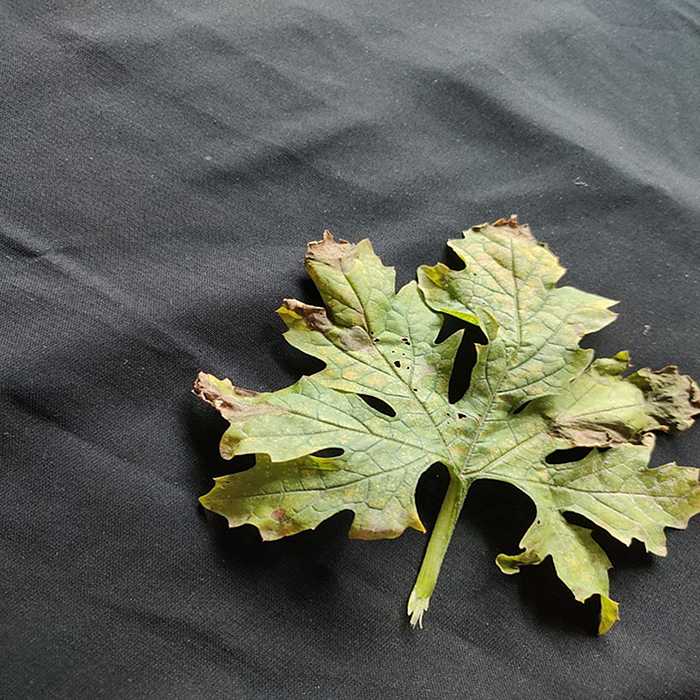
Plant: Bitter Gourd
Label: Fusarium wilt